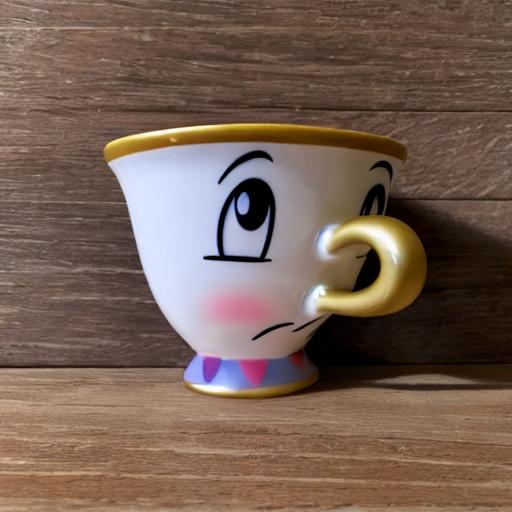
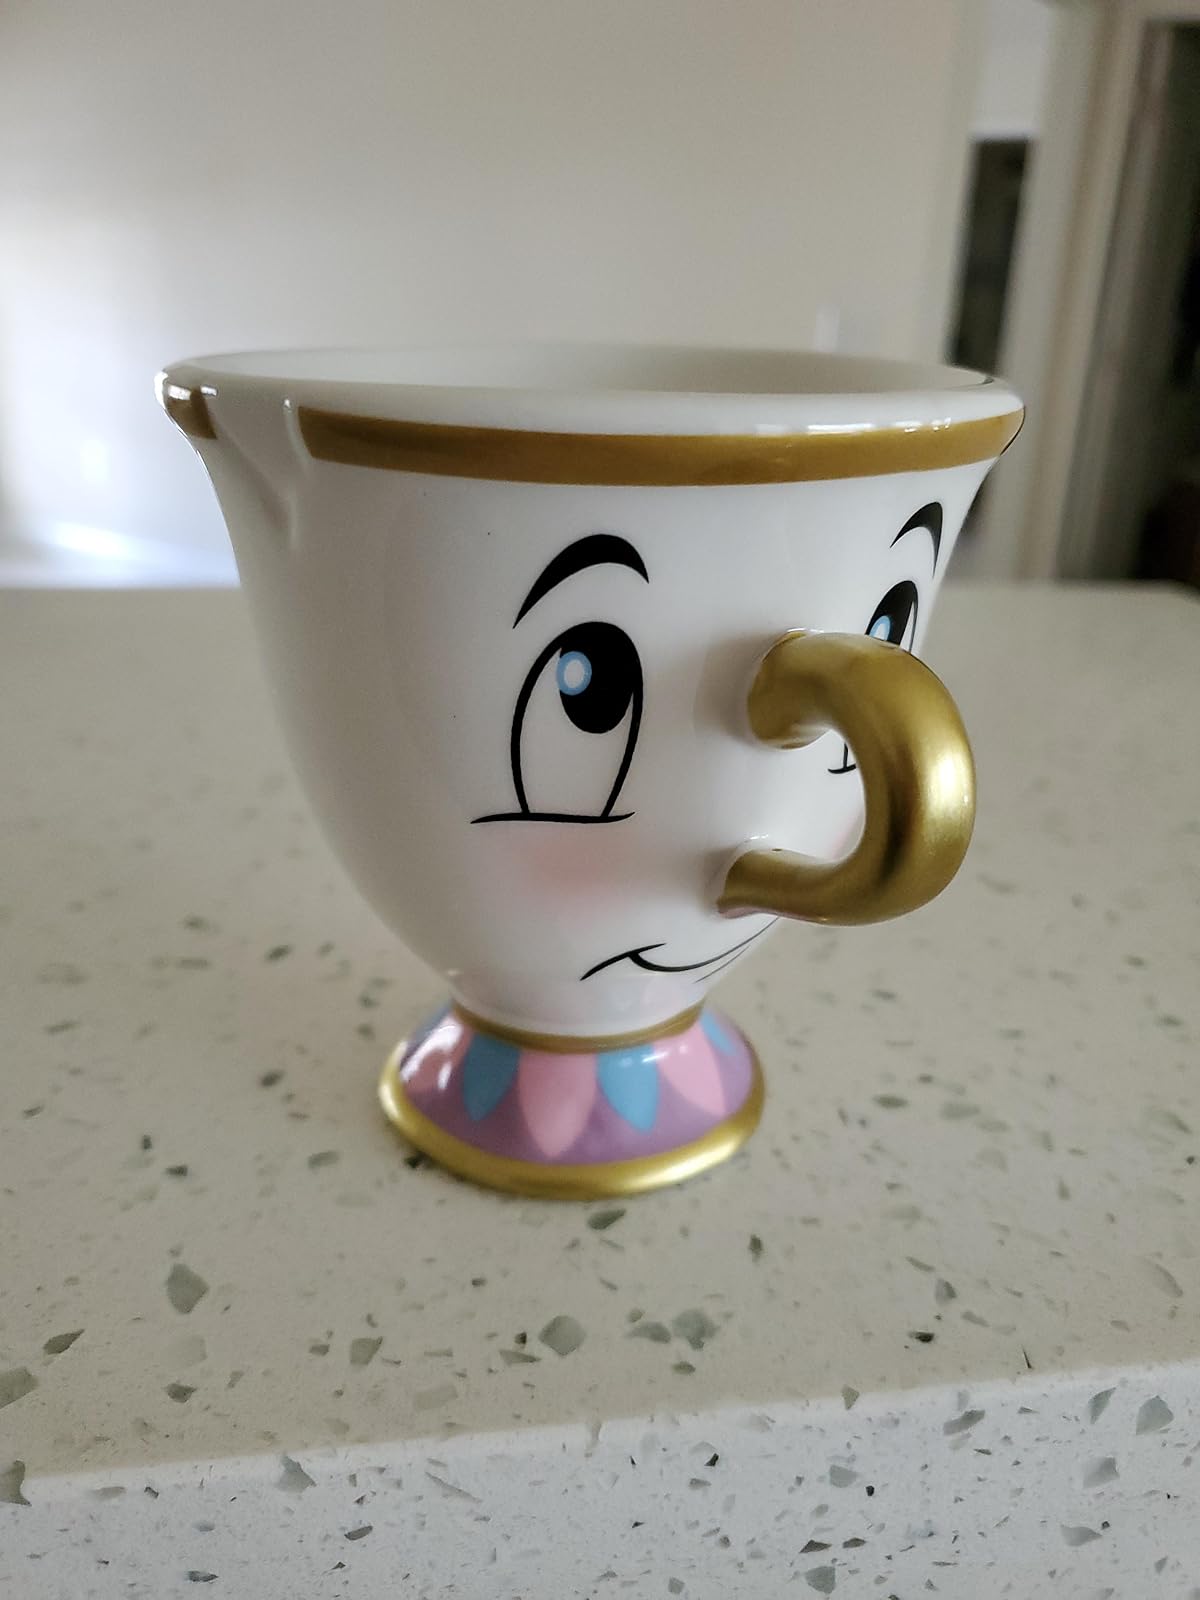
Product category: items_mug
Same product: no